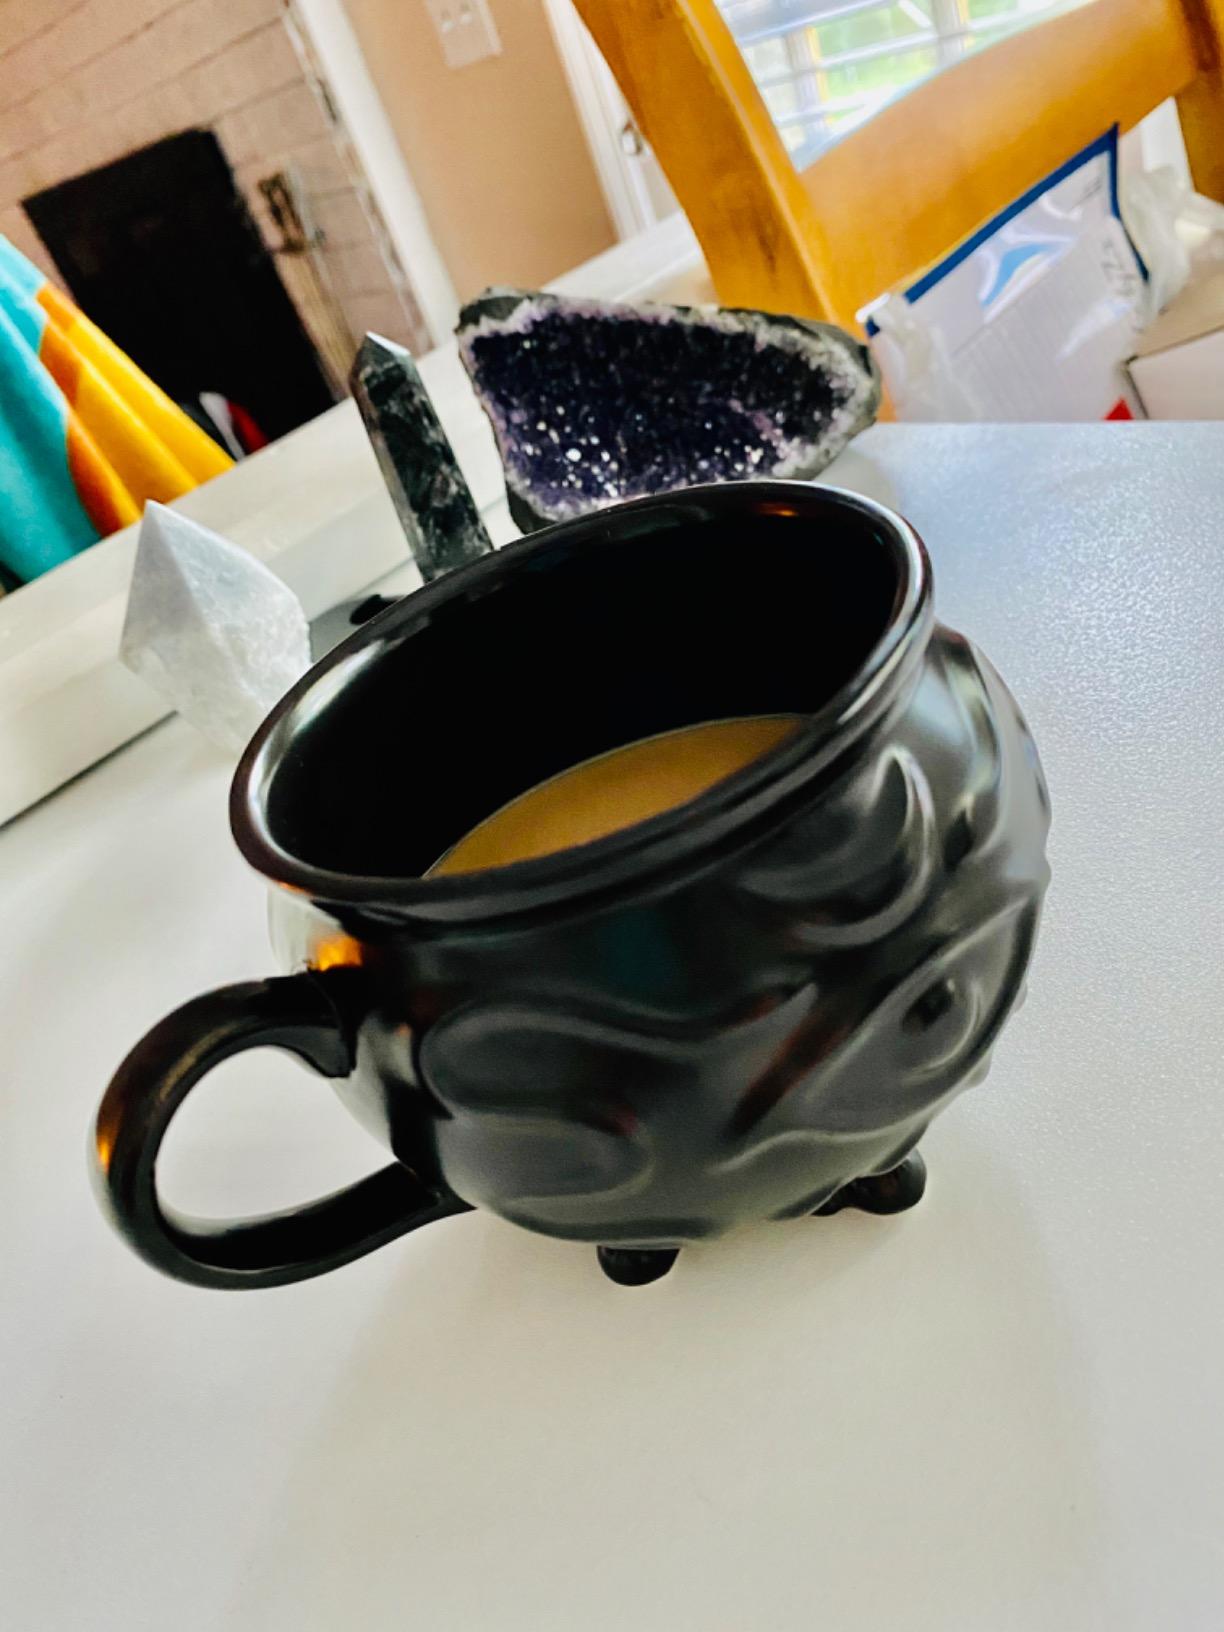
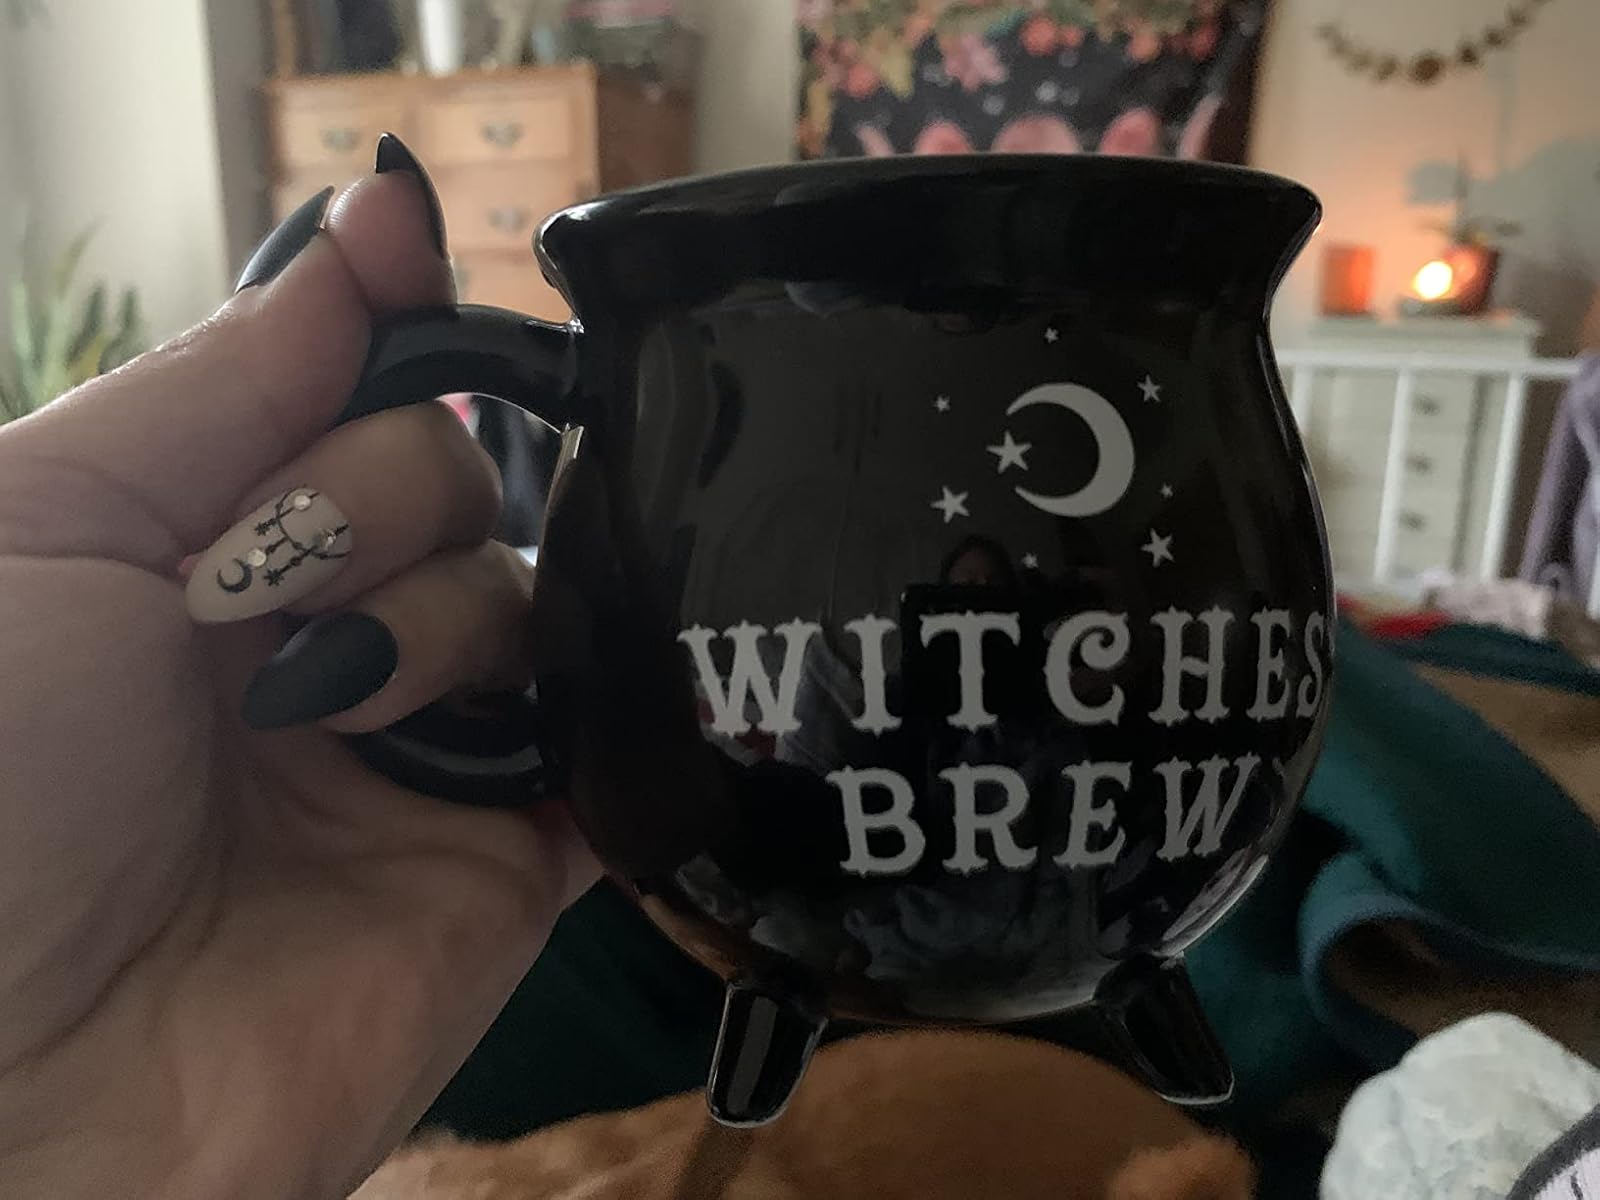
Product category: items_mug
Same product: no